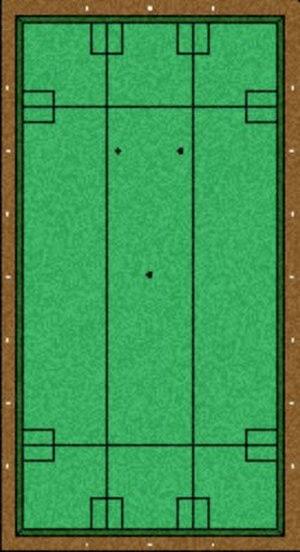
Le billard français, appelé aussi billard carambole, ou billard à trois billes, est un type de jeu de billard, joué sur une table sans poches. Il se pratique en général à deux joueurs avec trois billes. En plus de la carambole, chaque joueur possède une bille d'impact blanche, pointée, ou jaune. Le concept général est de percuter avec sa bille les deux autres. Des variantes existent avec des quilles ou une bille supplémentaire.